Thabo Mbeki

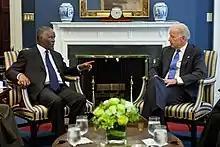
Mbeki with American Vice President Joe Biden in the West Wing, April 2011.

In June 2005, Mbeki removed Zuma from his post as national deputy president, after Zuma's associate Schabir Shaik was convicted of making corrupt payments to Zuma in relation to the 1999 Arms Deal. The National Prosecuting Authority (NPA) charged Zuma with corruption later that year. However, Zuma remained deputy president of the ANC, and in subsequent years, the rivalry between Zuma and Mbeki and their allies intensified, with Zuma supporters frequently alleging that the charges against Zuma were politically motivated.